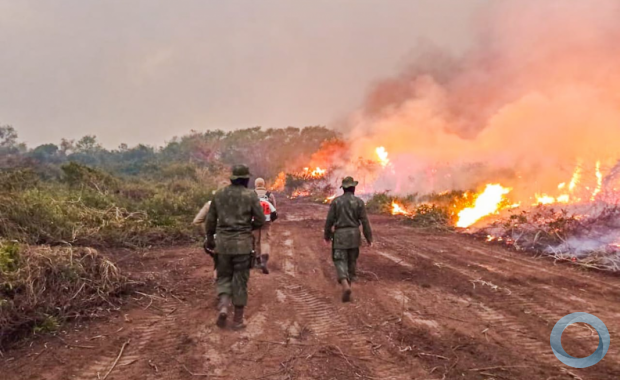
Fire: yes
Smoke: yes